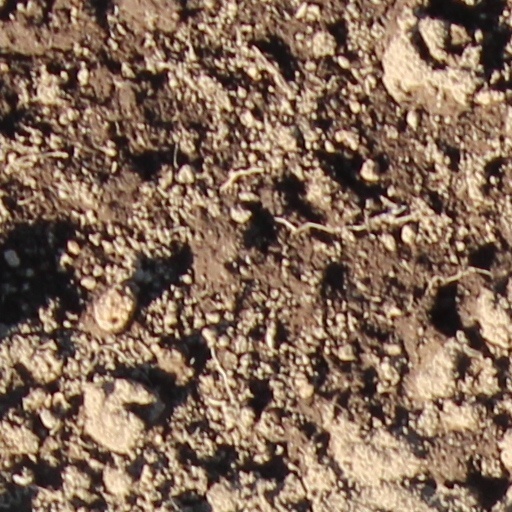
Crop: wheat